Agostino Mascardi

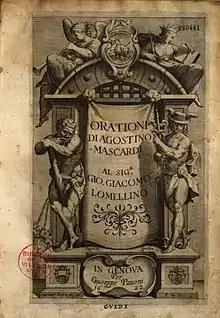
Title page of Agostino Mascardi's "Orationi", Genoa, Giuseppe Pavoni, 1622. Engraving by Johann Friedrich Greuter after Luciano Borzone

The title of Mascardi's publication was very likely inspired by the "Silvae" of Publius Papinius Statius (ca. 45-96 A.D.) which is a collection of topical poems (epigrams, letters, satires, poems for weddings, odes, funeral poems, etc. ) partly based on Virgil. Mascardi's "Silvae" also contained poems concerned with a variety of themes, and his publication is divided into four Books. Book I, "De Rebus Heroicis" (On heroic events), consists of poems honouring victories in battle, the achieving of peace, various heroic figures from antiquity (Romulus, Hannibal, Clelia, Cleopatra, etc.) and modern history (Cardinals Alessandro d'Este, Maffeo Barberini, Aloysius Capponius, etc.). The second Book has no subtitle and includes three elegies on Queen Dido, three poems on the seasons, two on poverty and others on varied subjects. Book III, "De Rebus Tristibus" (On mournful events), has several poems concerning funerals. For example, there is an eclogue which contains a dialogue between two shepherds who discuss the death of Margaret of Austria. Still other poems are devoted to the funerals of famous contemporaries or are concerned with the fugacity of time. The volume closes with Book IV, "De Rebus Sacris" (On sacred matters), which presents a variety of poems dealing with religious themes.